Academia Argentina de Letras

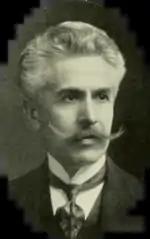
Calixto Oyuela, the founding president of the academy

On August 13, 1931, the de facto president José Félix Uriburu decreed the creation of the Academia Argentina de Letras. The name change (from "la Lengua," meaning "the Language," to "Letras," meaning "Letters" or "Literature") acknowledged an additional emphasis on the distribution and promotion of Argentine literature in addition to the academy's interest in the Spanish language in the country. With this dual mission, the academy sought to define and strengthen the "spiritual physiognomy of the country," using narrative, lyrical, and above all theatrical work to develop a cultural model. Oyuela was installed as president of the body, whose other members were Enrique Banchs, Joaquín Castellanos, Atilio Chiappori, Juan Carlos Dávalos, Leopoldo Díaz, Juan Pablo Echagüe, Alfredo Ferrerira, Gustavo Franceschi, Manuel Gálvez, Leopoldo Herrera, Carlos Ibarguren, Arturo Marasso, Gustavo Martínez Zuviría, Clemente Ricci, and Juan Bautista Terán. The academy was given the role of "associate" of the Royal Spanish Academy. It had all the support that its previous incarnation had lacked; a room in the old National Library on México Street was reserved for the group's weekly meeting while then-senator Matías Sánchez Sorondo worked to acquire the Palacio Errázuriz to house the academy, as well as the National Academy of Fine Arts, the National Museum of Decorative Arts, and the National Cultural Commission. The acquisition was approved in January 1937, although the transfer of the building to the academy was not effective until 1944.